Mobile Suit Gundam: Twilight AXIS

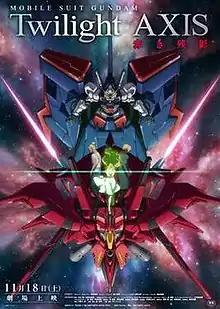
Theatrical release poster for the movie compilation of the ONA series.

is a Japanese light novel series written by Kōjirō Nakamura and illustrated by ARK Performance, released by Sunrise under the "Yatate Bunko" imprint. It is the second "Gundam" media to feature a main female protagonist after "Mobile Suit Gundam École du Ciel". Set after the events of "Mobile Suit Gundam Unicorn" and before the events of "Mobile Suit Gundam F91", in which it focuses on two former Zeon remnants as they were hired to investigate the remains of the asteroid base Axis. The novel is loosely based on Richard Wagner's opera "Tristan und Isolde".